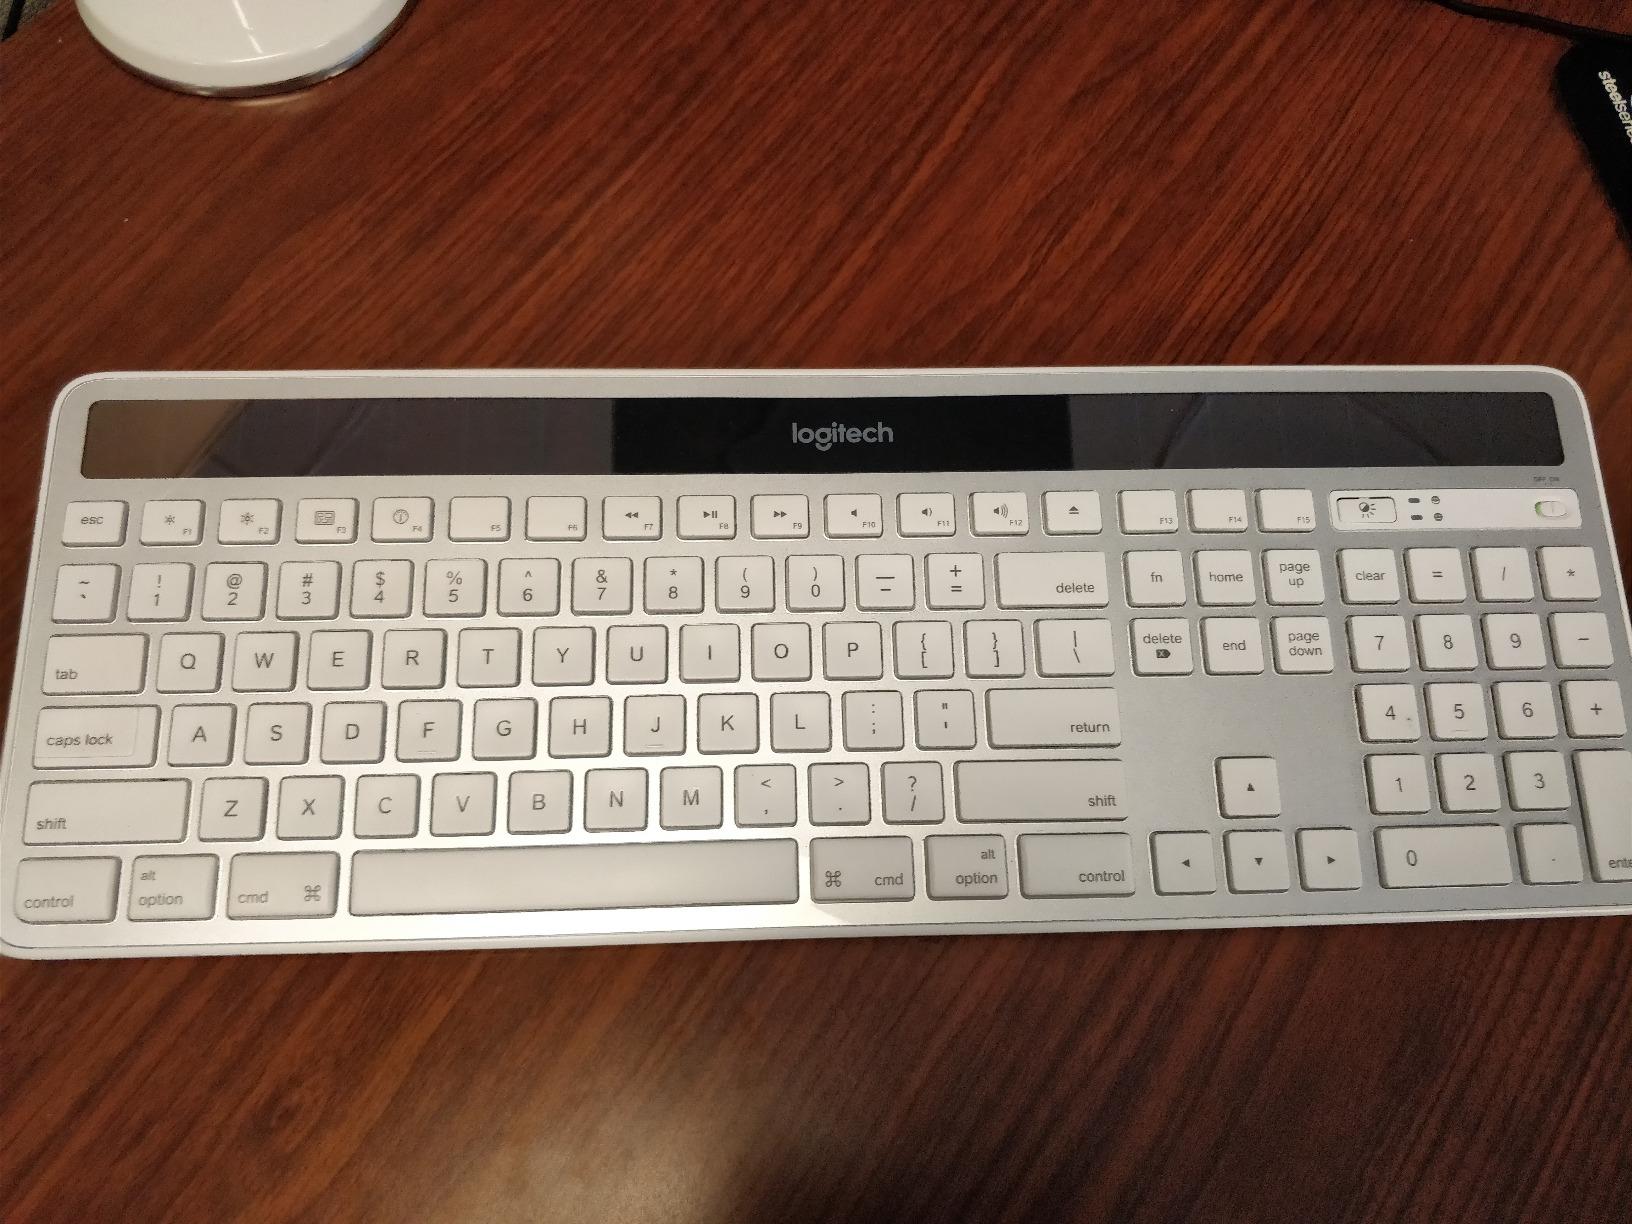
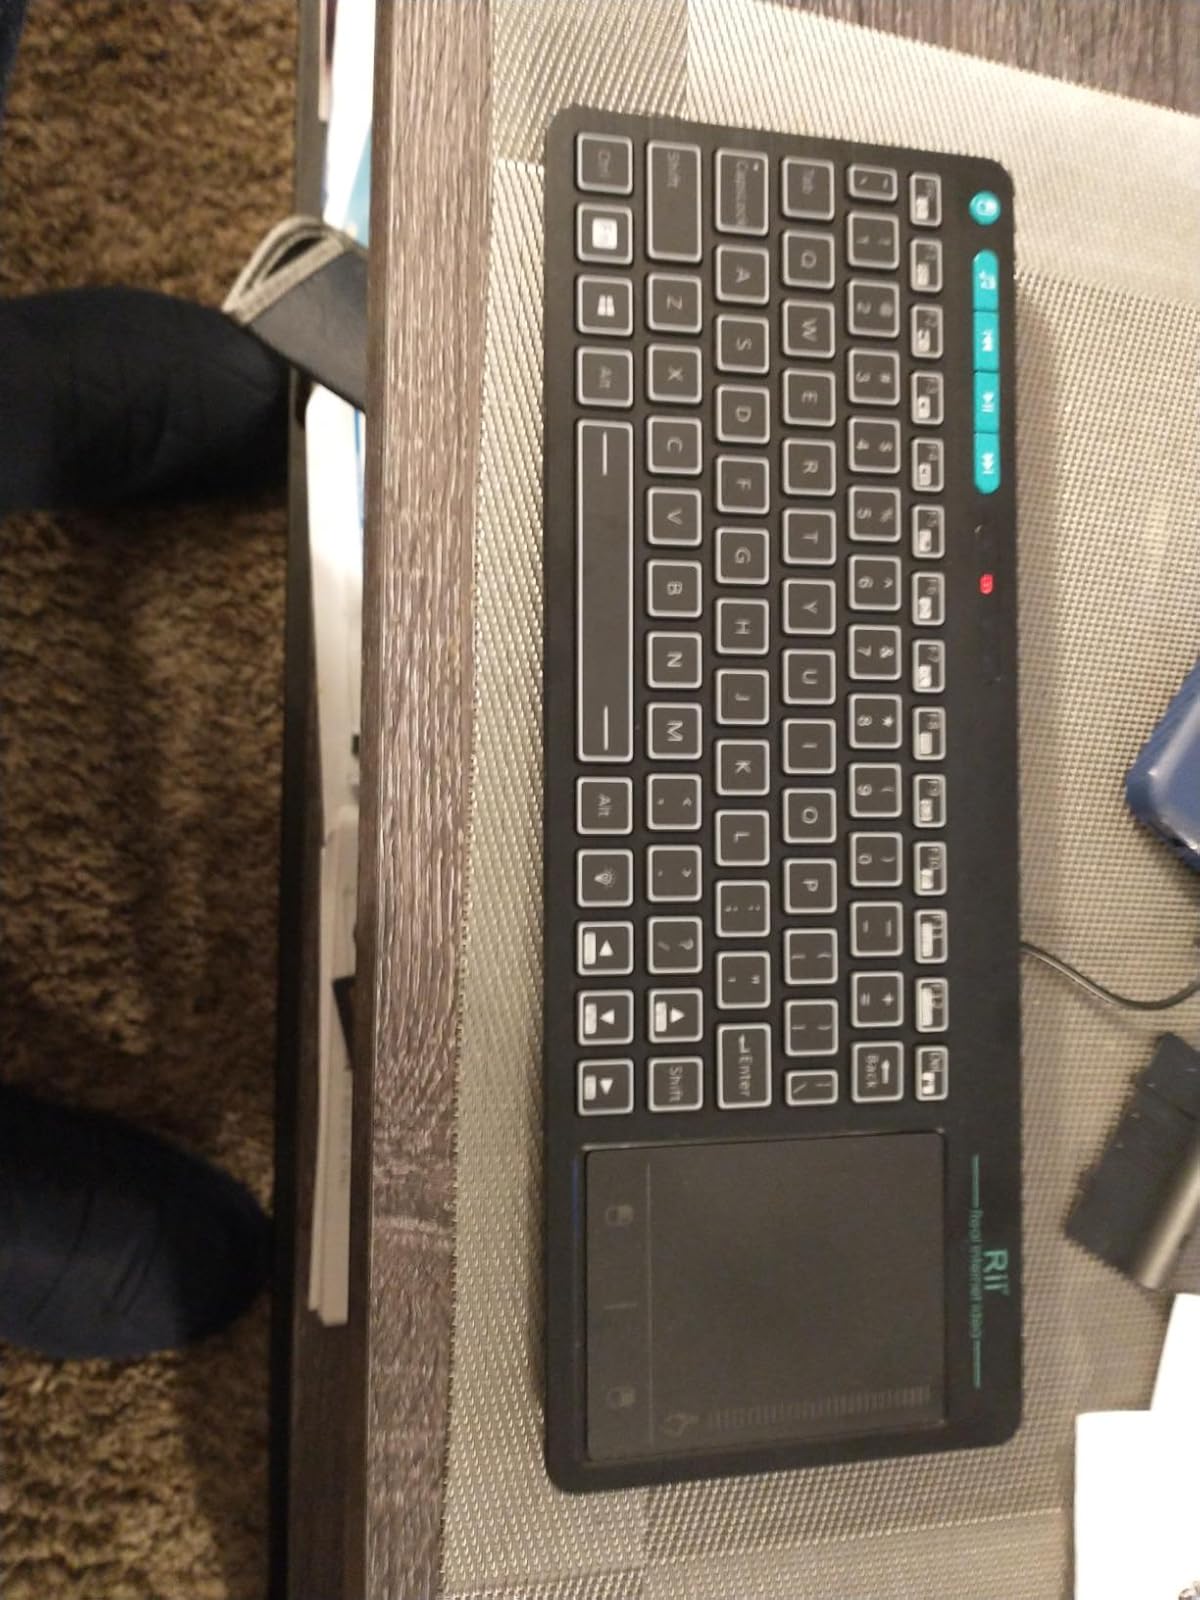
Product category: keyboard
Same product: no